Thorsten Svensson

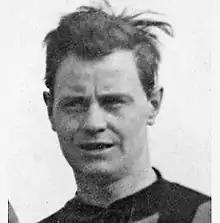
Swefootball thorsten svensson

Thorsten Svensson (October 8, 1901 – June 29, 1954) was a Swedish football player who competed in the 1924 Summer Olympics. He was a member of the Swedish team, which won the bronze medal in the football tournament.